Canadian blues

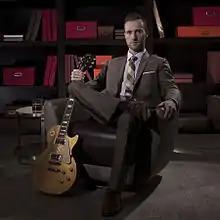
Guitarist and singer JW-Jones pictured in 2012.

David Gogo is a Canadian blues guitarist and singer from Nanaimo, British Columbia, who is currently signed to the Cordova Bay Records label. After a European tour supporting The Fabulous Thunderbirds, Gogo signed a solo record deal with EMI Records. He soon after performed at the 1991 Montreux Jazz Festival. Gogo's first album was released in 1994 and led to a JUNO nomination for Best New Solo Artist in 1995. Several successful European tours and American blues festival appearances followed, as well as the albums "Change of Pace" (a rock-oriented blues album) and "Dine Under The Stars" (a live rock-oriented blues album) in 1999, "Bare Bones" (an acoustic blues album) in 2000, "Halfway To Memphis" (2001), "Skeleton Key" (2002), and "Live At Deer Lake" (2004). Gogo was named Musician of the Year at the 1999/2000 West Coast Music Awards. His eighth album, entitled "Vibe" (2004), is a compilation of original songs written with Tom Wilson, Craig Northey (Odds/Colin James) and John Capek, and features Jeff Healey on the track 'She's Alright'. His 2006 album, "Acoustic", his 2011 album, "Soul Bender", and his 2013 album, "Come On Down", were each nominated for the JUNO Award for Blues Album of the Year. "Soul Bender" received the 2012 Western Canadian Music Award for Blues Recording of the Year. Gogo has also been awarded the CBC Saturday Night Blues' Great Canadian Blues Award for a lifetime contribution to the blues in Canada, and has twice been named Maple Blues Guitarist of the Year.